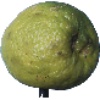
Label: Limes 1